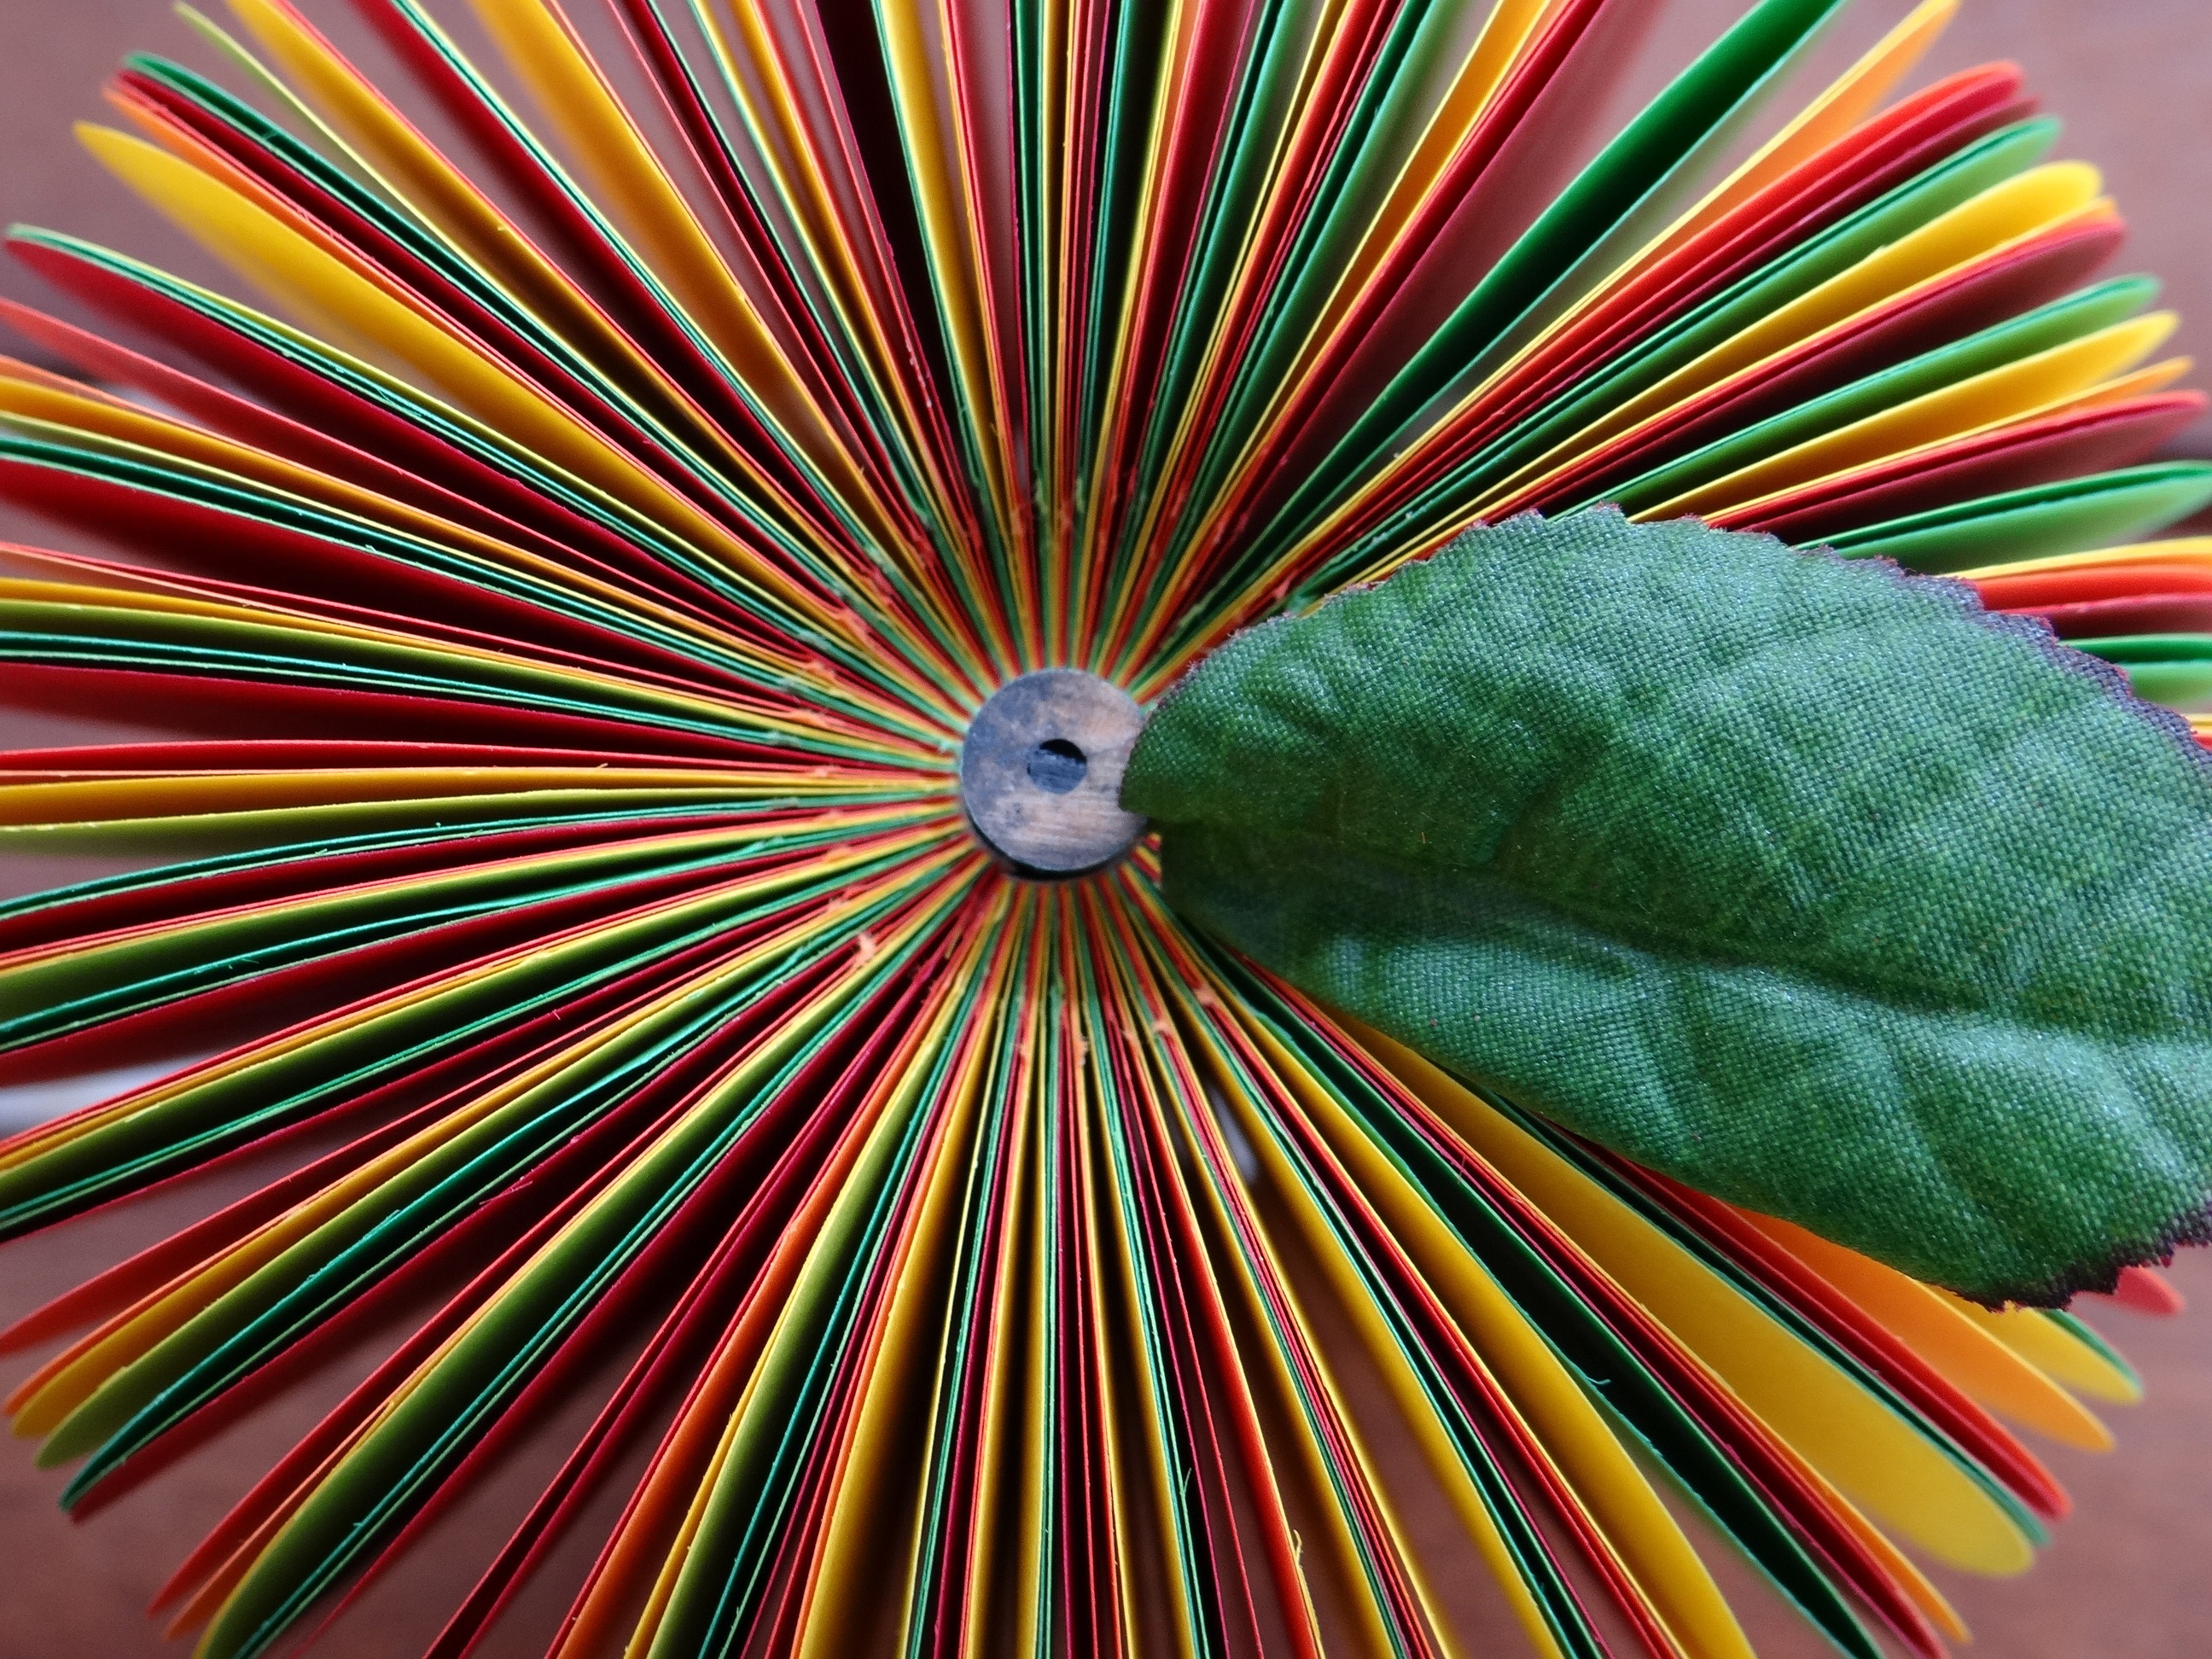
apple, abstract, leaf, flower, notepad, pattern, color, colorful, paper, documents, files, notepaper